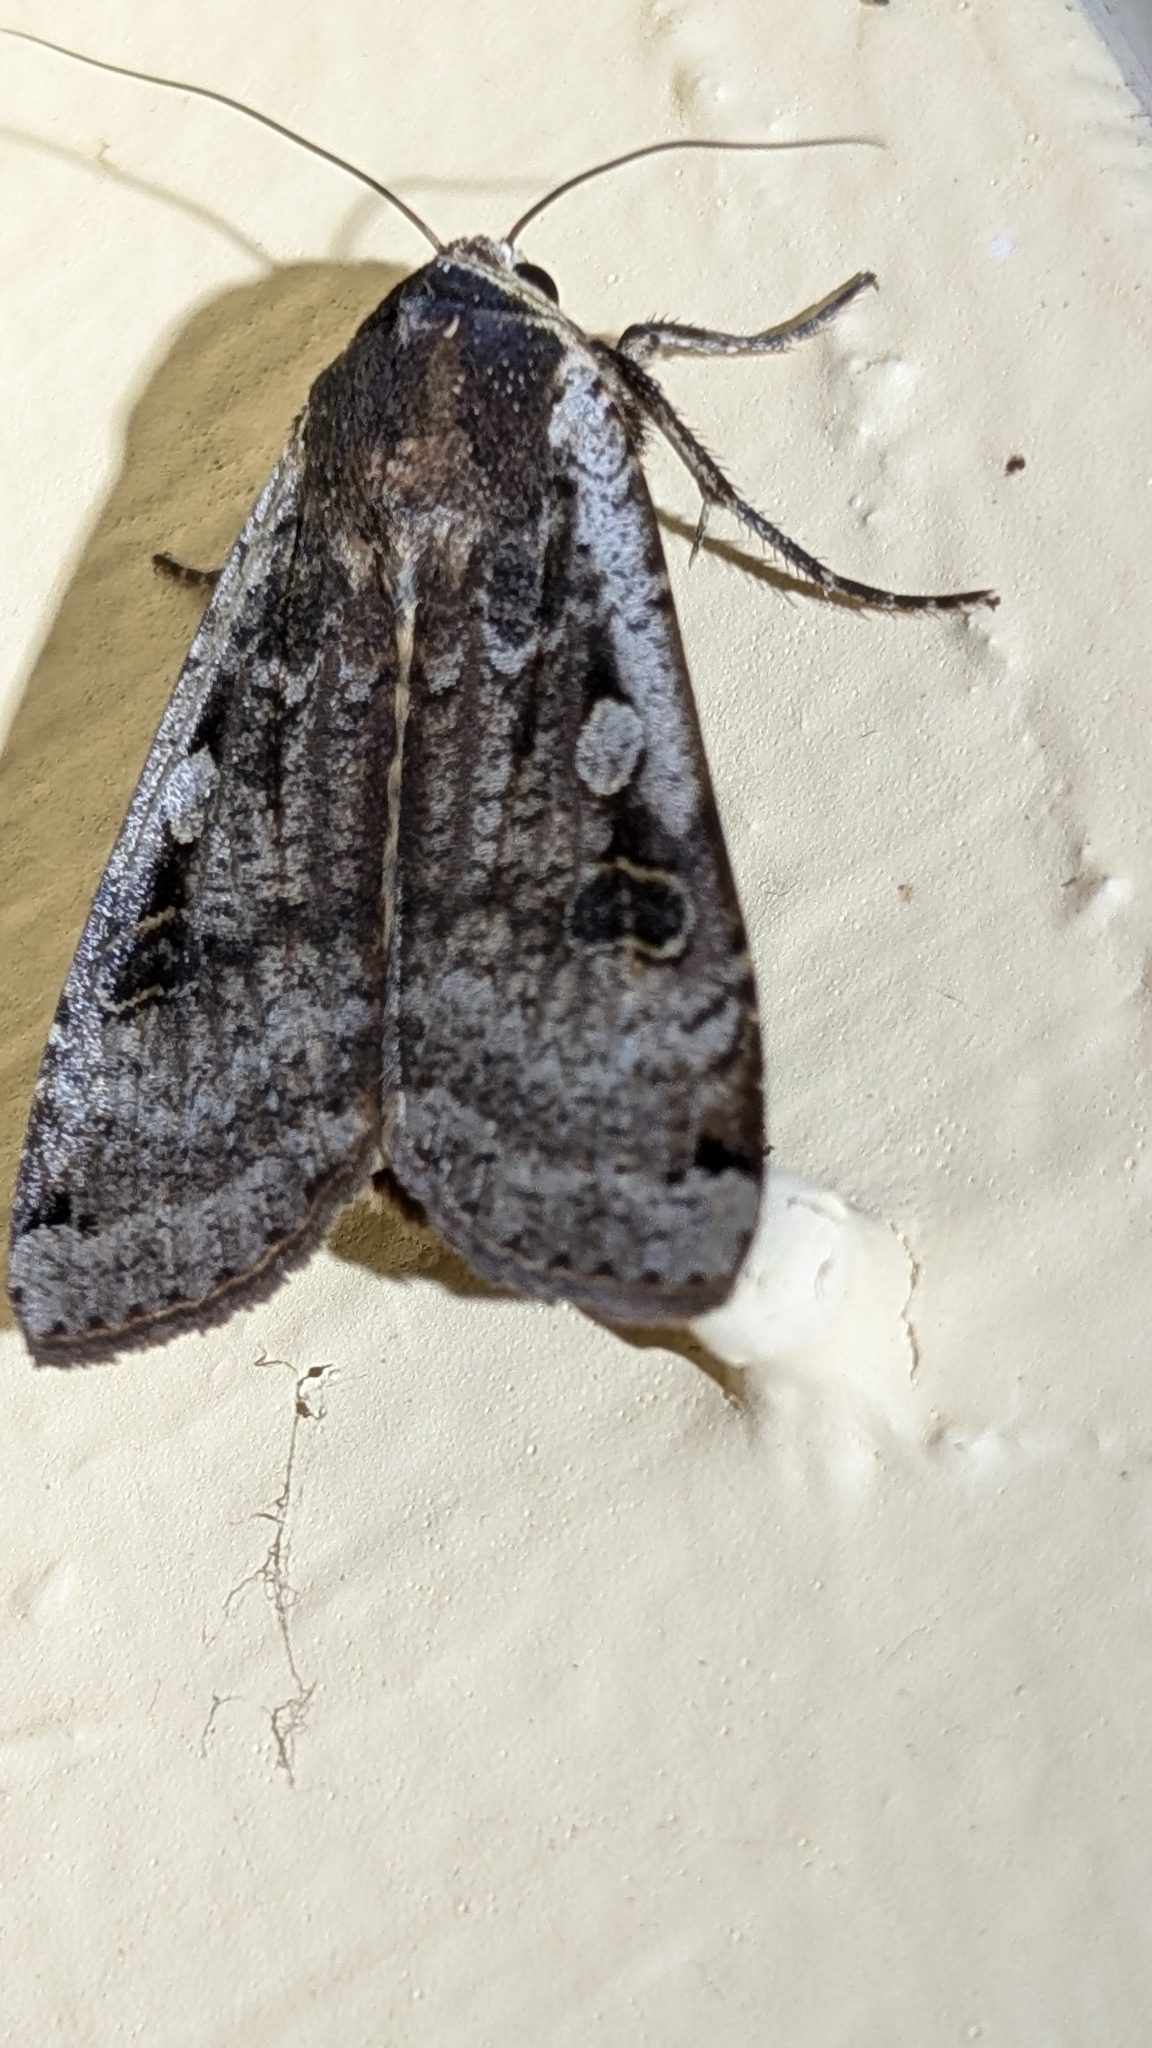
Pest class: cutworms